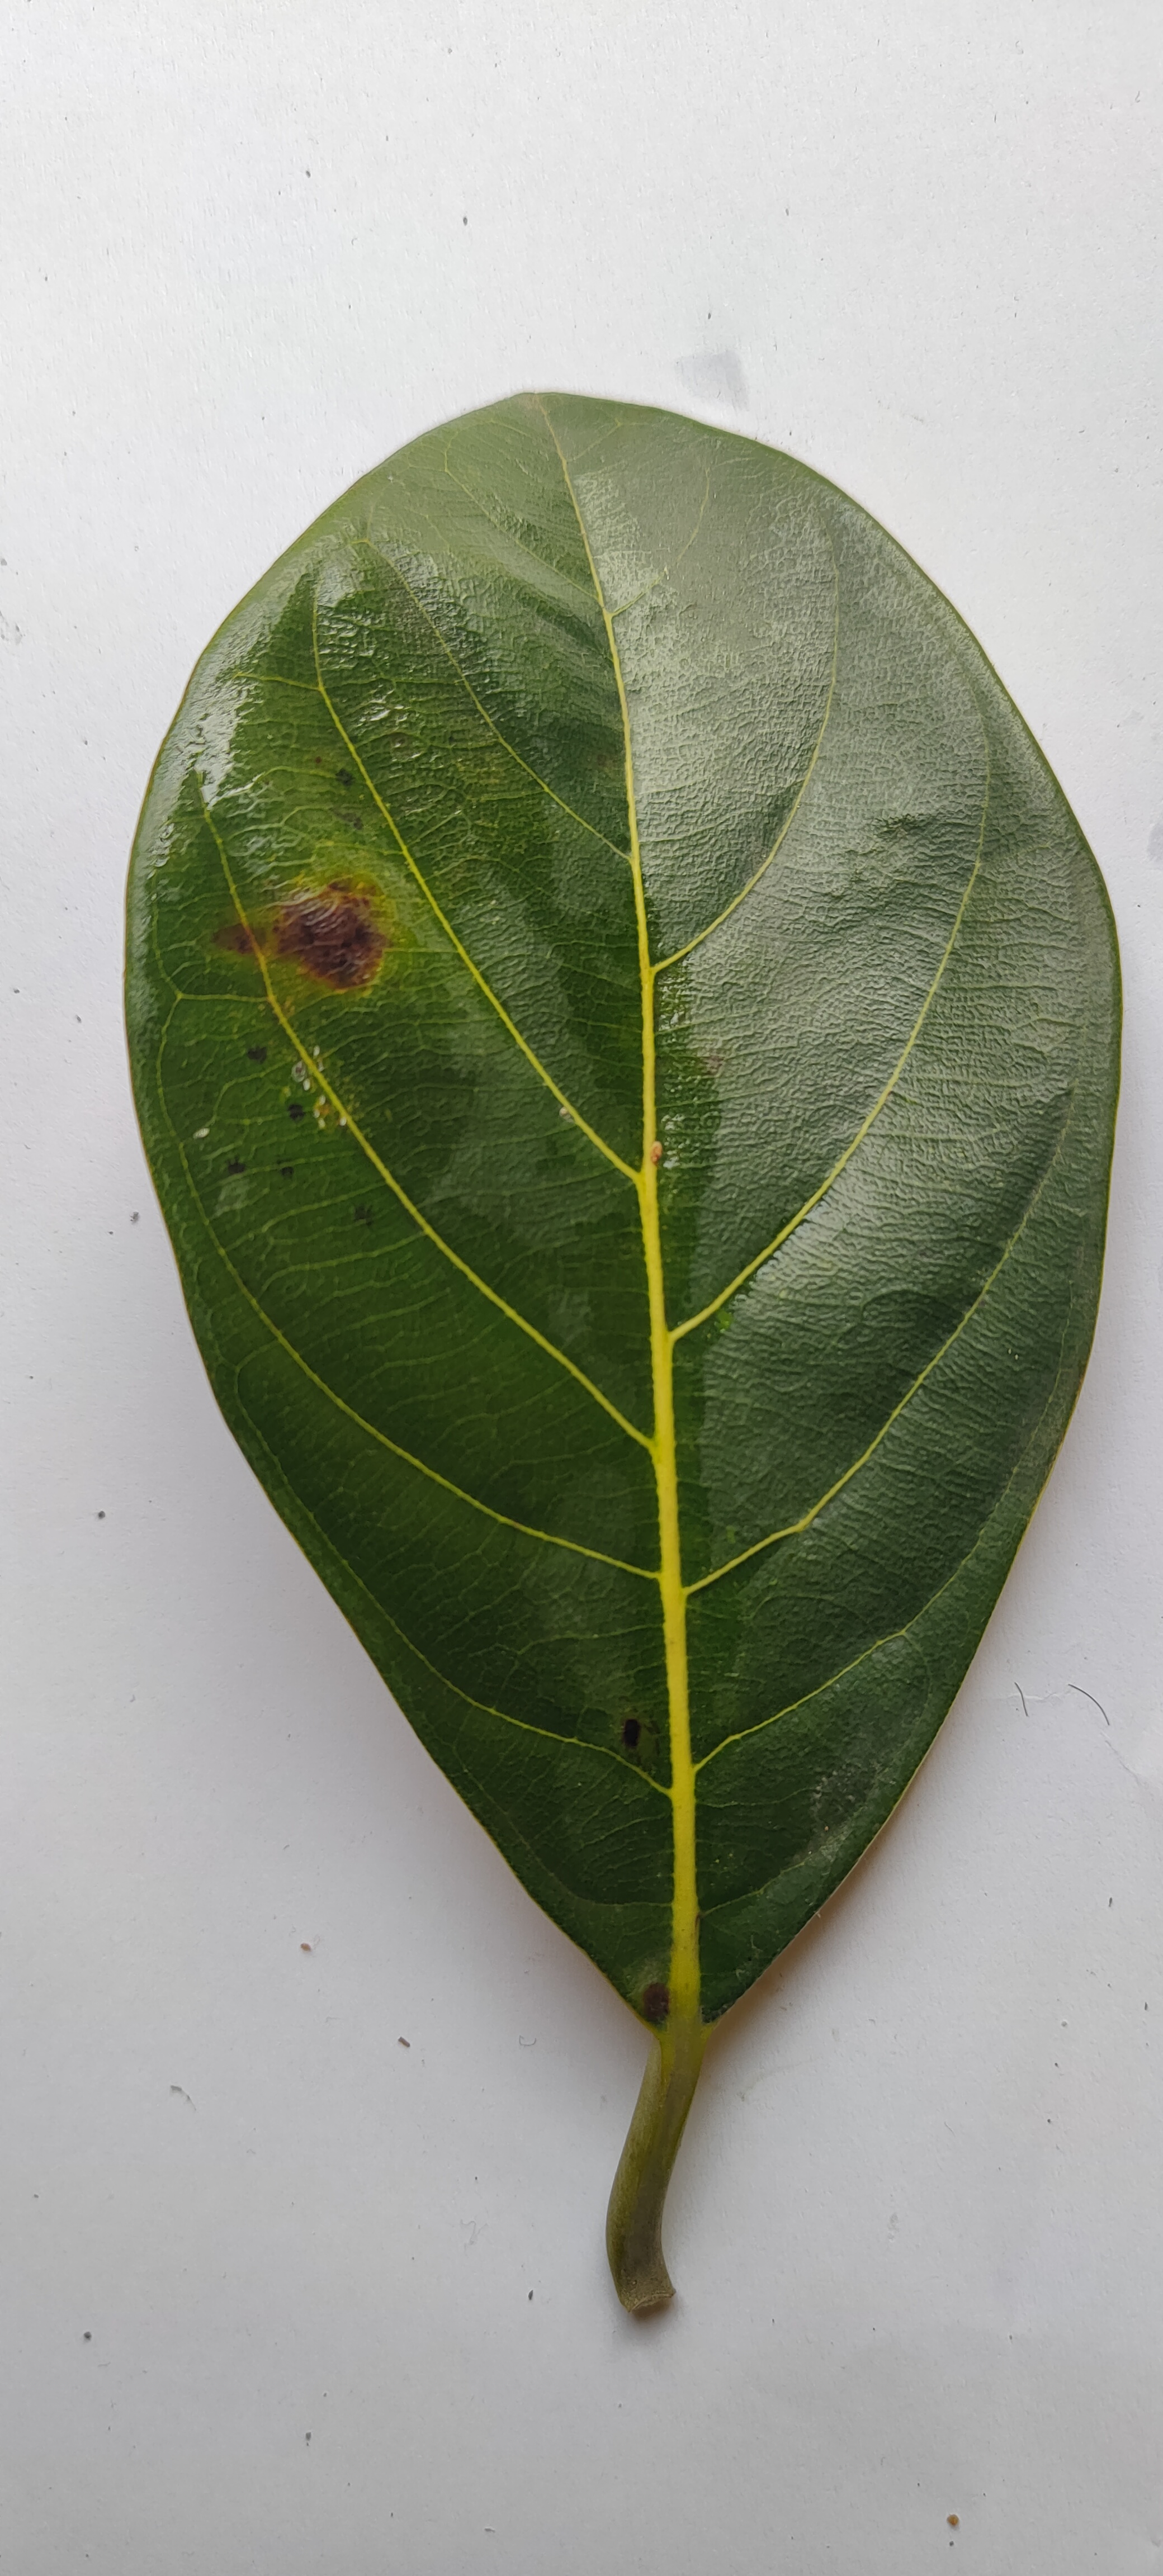
Leaf variety: Jackfruit